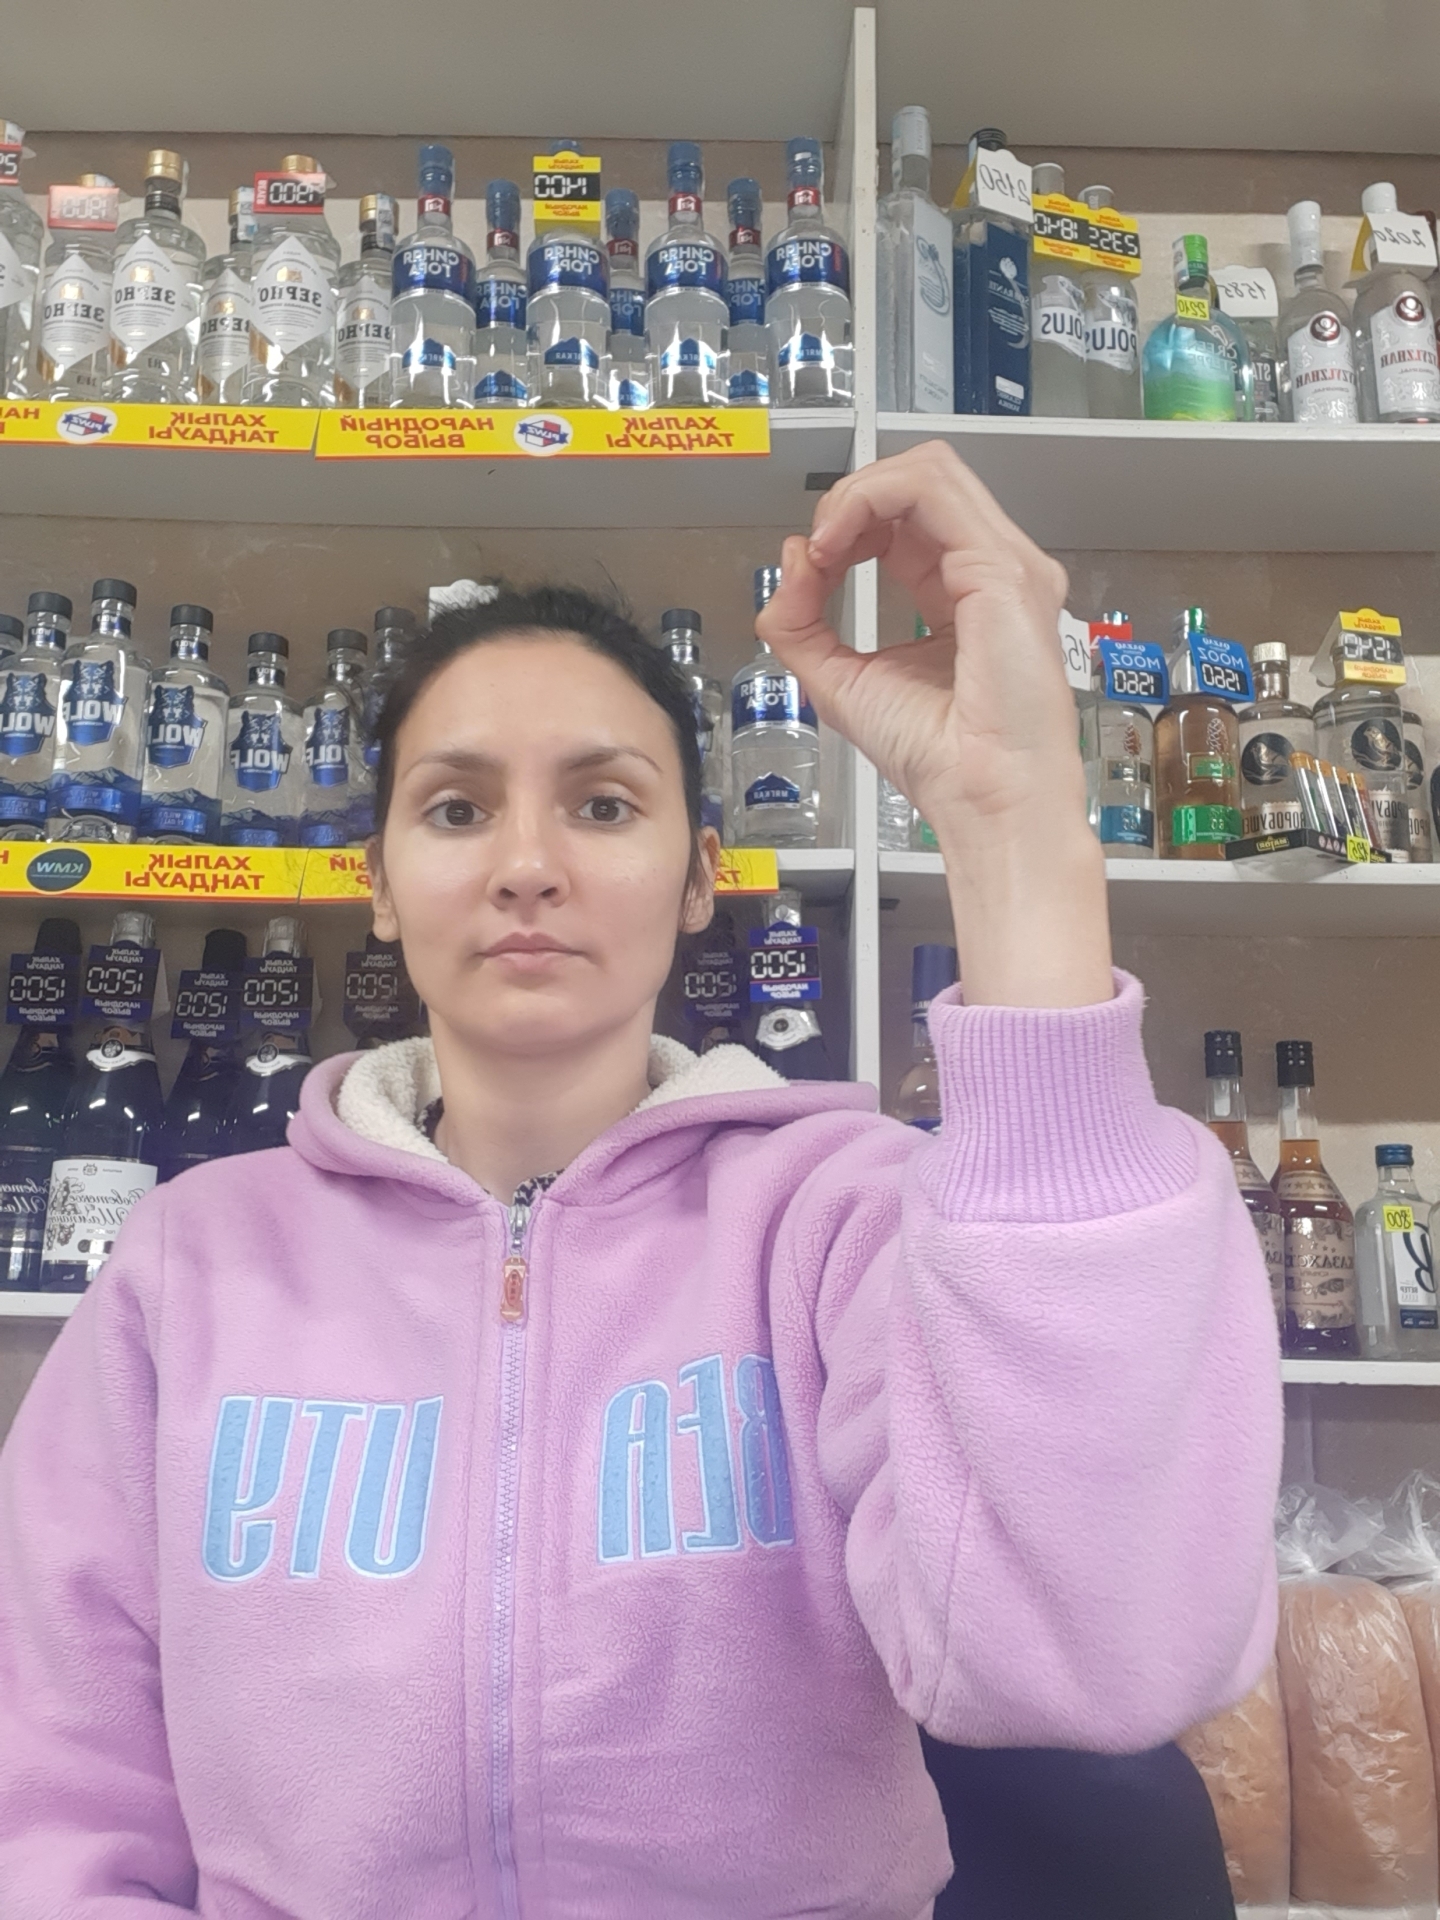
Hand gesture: grip